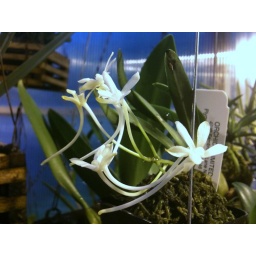
Neofinetia falcata in flower in the green house.